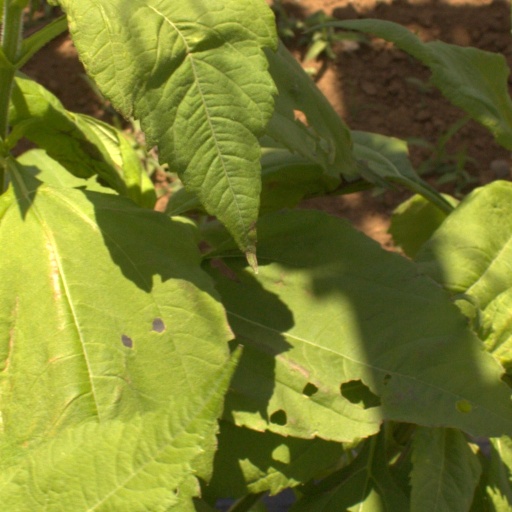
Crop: Jerusalem artichoke